Bruce Sundlun

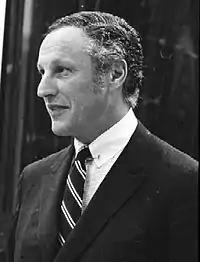
Bruce Sundlun, Founding Director of COMSAT, 1962

Sundlun was active as a businessman from the 1960s through the 1990s. He was a pioneer in the jet charter industry in 1964 by being one of the founding members on the board of directors of Executive Jet Aviation (EJA), along with Air Force generals Curtis E. LeMay and Paul Tibbetts, and entertainers James Stewart and Arthur Godfrey, with retired Air Force Brigadier General Olbert F. "Dick" Lassiter as president and chairman of the board. Shortly after incorporation in Ohio, Sundlun arranged financing for EJA by engineering a stock purchase by American Contract Company of Wilmington, Delaware, a wholly owned subsidiary of the Pennsylvania Railroad. EJA initially began operations in 1964 with a fleet of ten Learjet 23 aircraft.